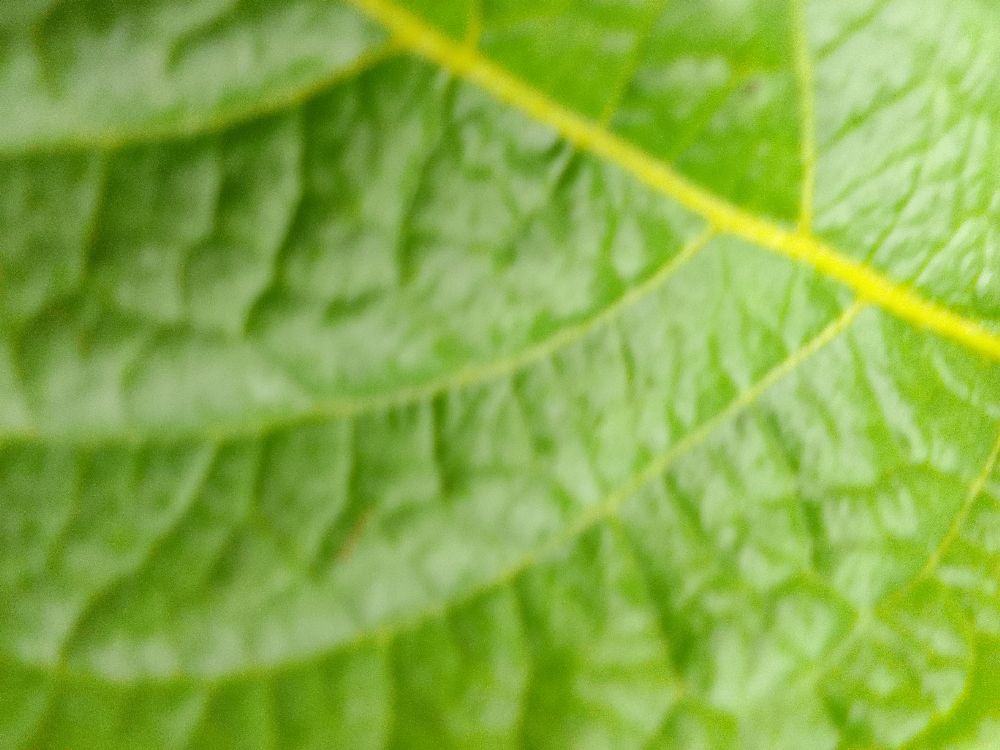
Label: Healthy